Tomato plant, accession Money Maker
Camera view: bottom (45 deg); turntable rotation: 330 degrees
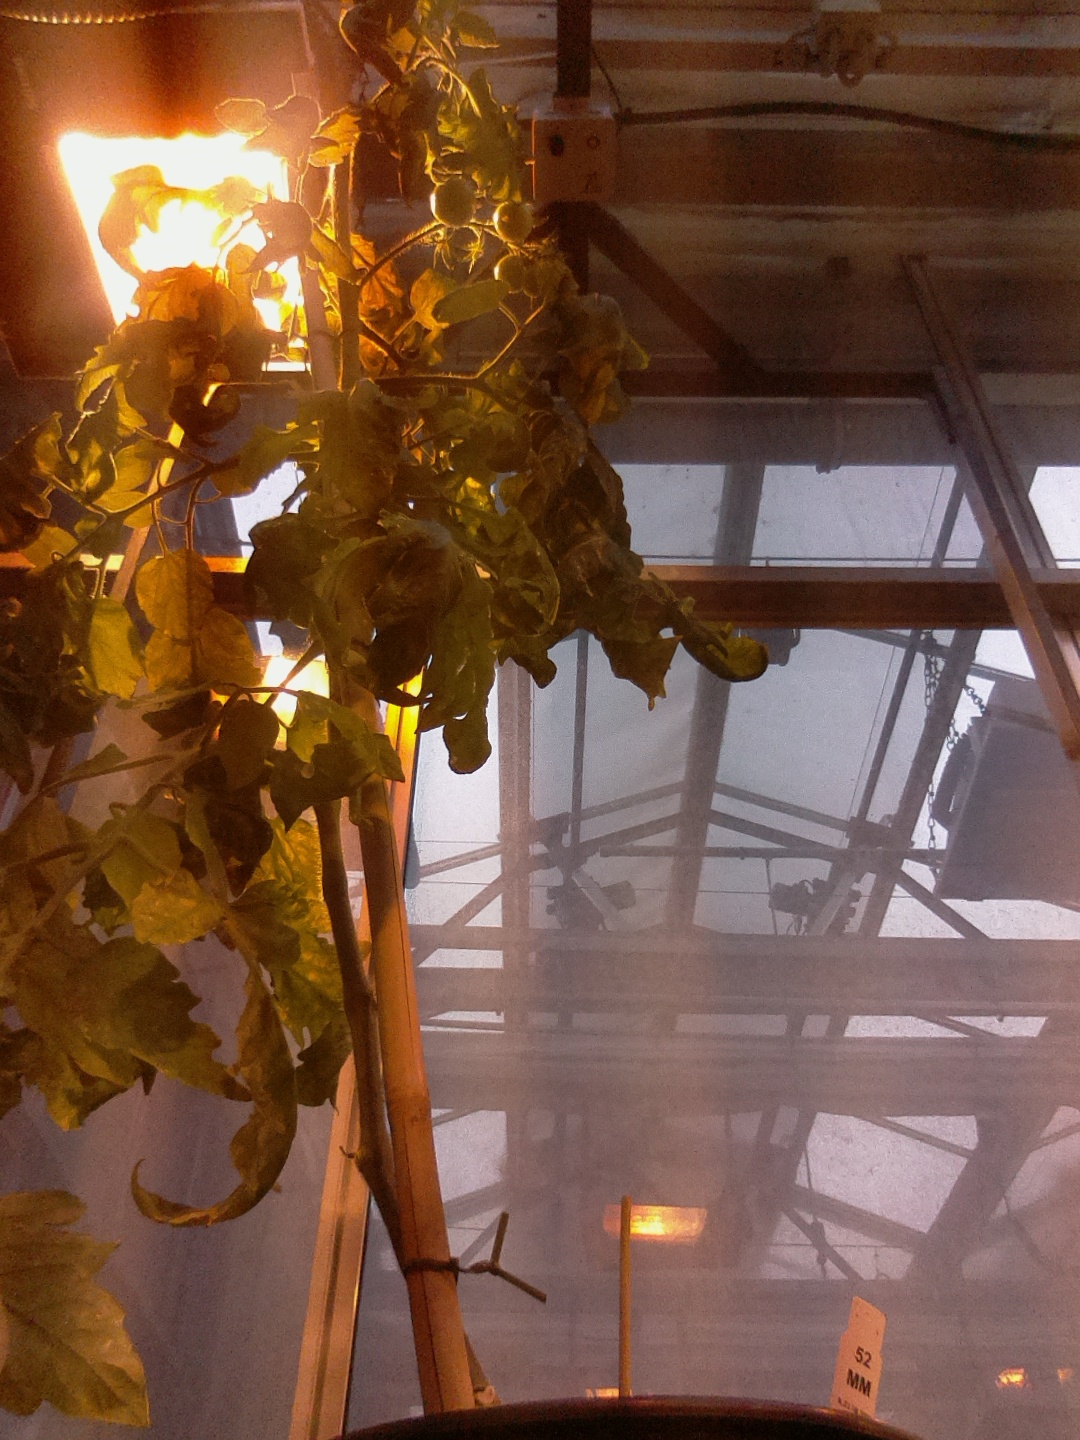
BBCH growth stage 75: 50%-60% of final fruit size